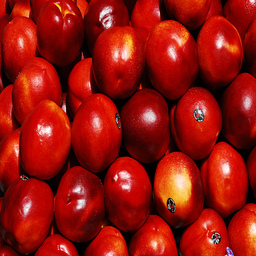
Label: Apple